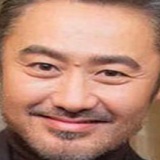
diễn viên Ngô Tú Ba